University of Arkansas Campus Historic District

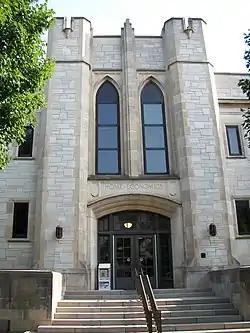

The Home Economics Building is a two-story Collegiate Gothic classroom building, built in 1939. Its walls are cut stone, and are topped by a crenellated parapet, which obscures the tar roof. A tall entrance tower rises at the center, with a multipane lancet window at the second level and a recessed entrance at the first.